City and South London Railway

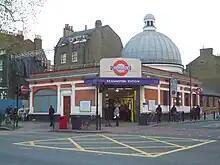
Kennington station, the only one of the original station buildings not replaced or substantially altered

The solution adopted was electrical power, provided via a third rail (now a fourth rail) beneath the train, but offset to the west of centre for clearance reasons. Although the use of electricity to power trains had been experimented with during the previous decade, and small-scale operations had been implemented, the C&SLR was the first major railway in the world to adopt it as a means of motive power. The system operated using electric locomotives built by Mather & Platt collecting a voltage of 500 volts (actually +500 volts in the northbound tunnel and −500 volts in the southbound) from the third rail and pulling several carriages. A depot and generating station were constructed at Stockwell. Owing to the limited capacity of the generators, the stations were originally illuminated by gas. The depot was on the surface, and trains requiring maintenance were initially hauled up via a ramp although, following a runaway accident, a lift was soon installed. In practice, most rolling stock and locomotives went to the surface only for major maintenance.